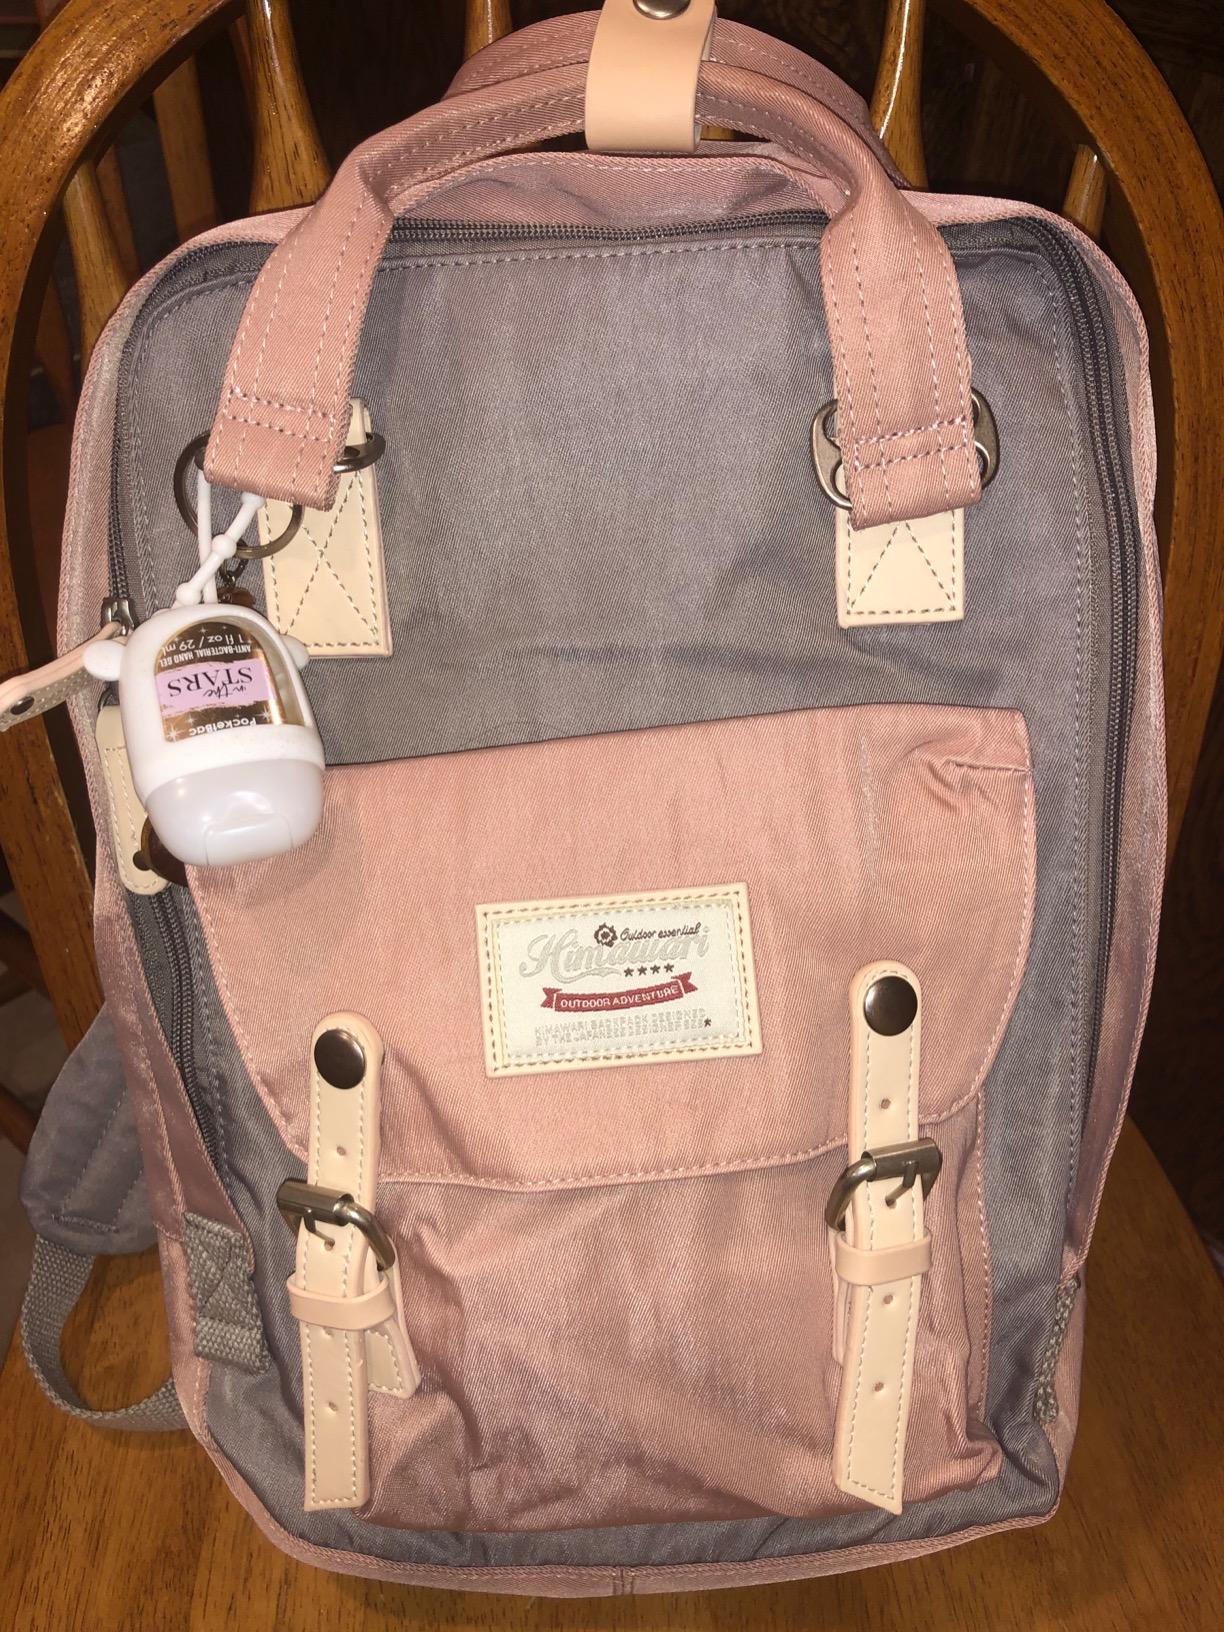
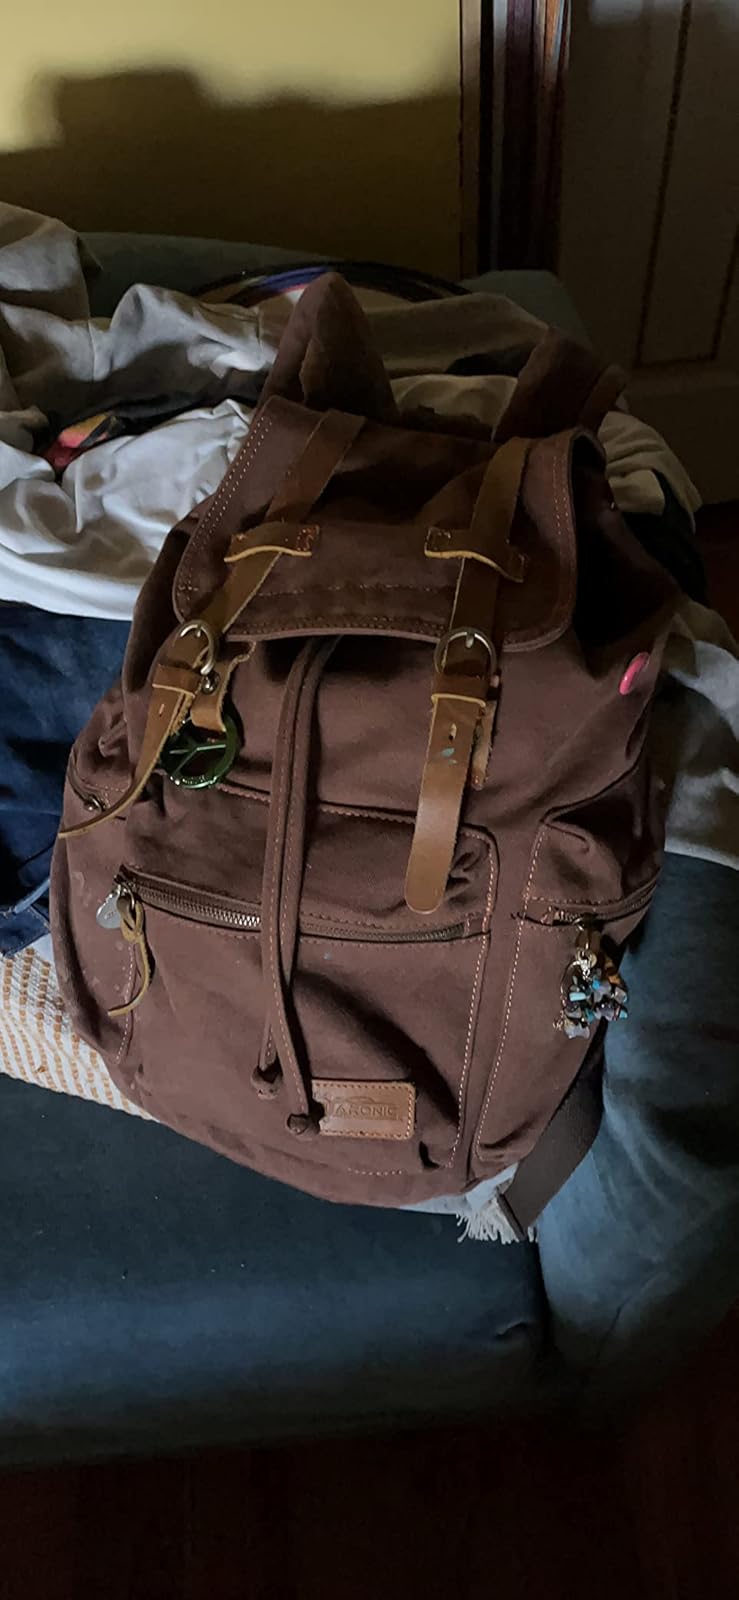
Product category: bag
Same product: no